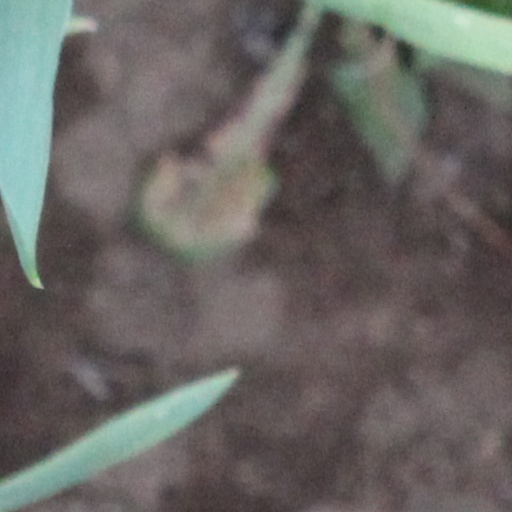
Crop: wheat